Anthelme Thozet

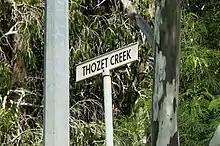
Thozet Creek sign, 2022

Thozet established the second hotel in Rockhampton, the Alliance, but driven by a never failing professional interest in botany he commenced researching native Australian plants used by indigenous people of Northern Queensland, Australia including the Darumbal clans around Rockhampton.